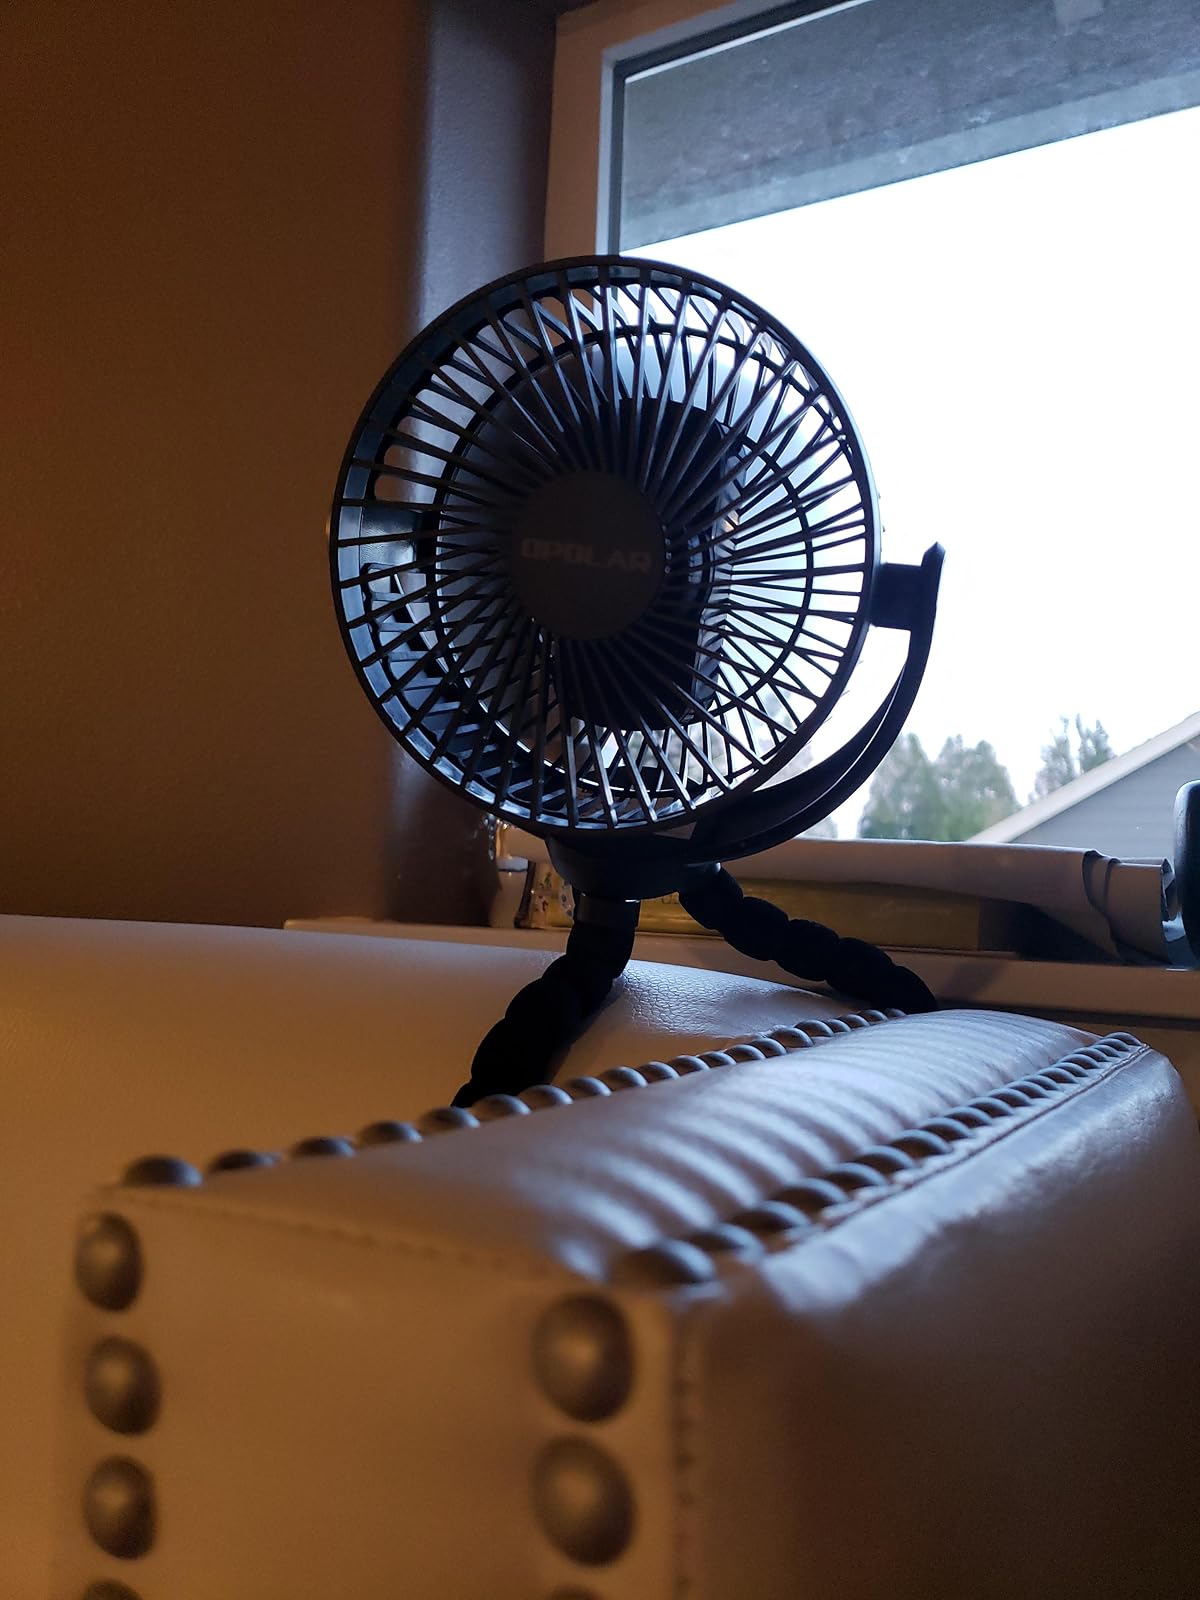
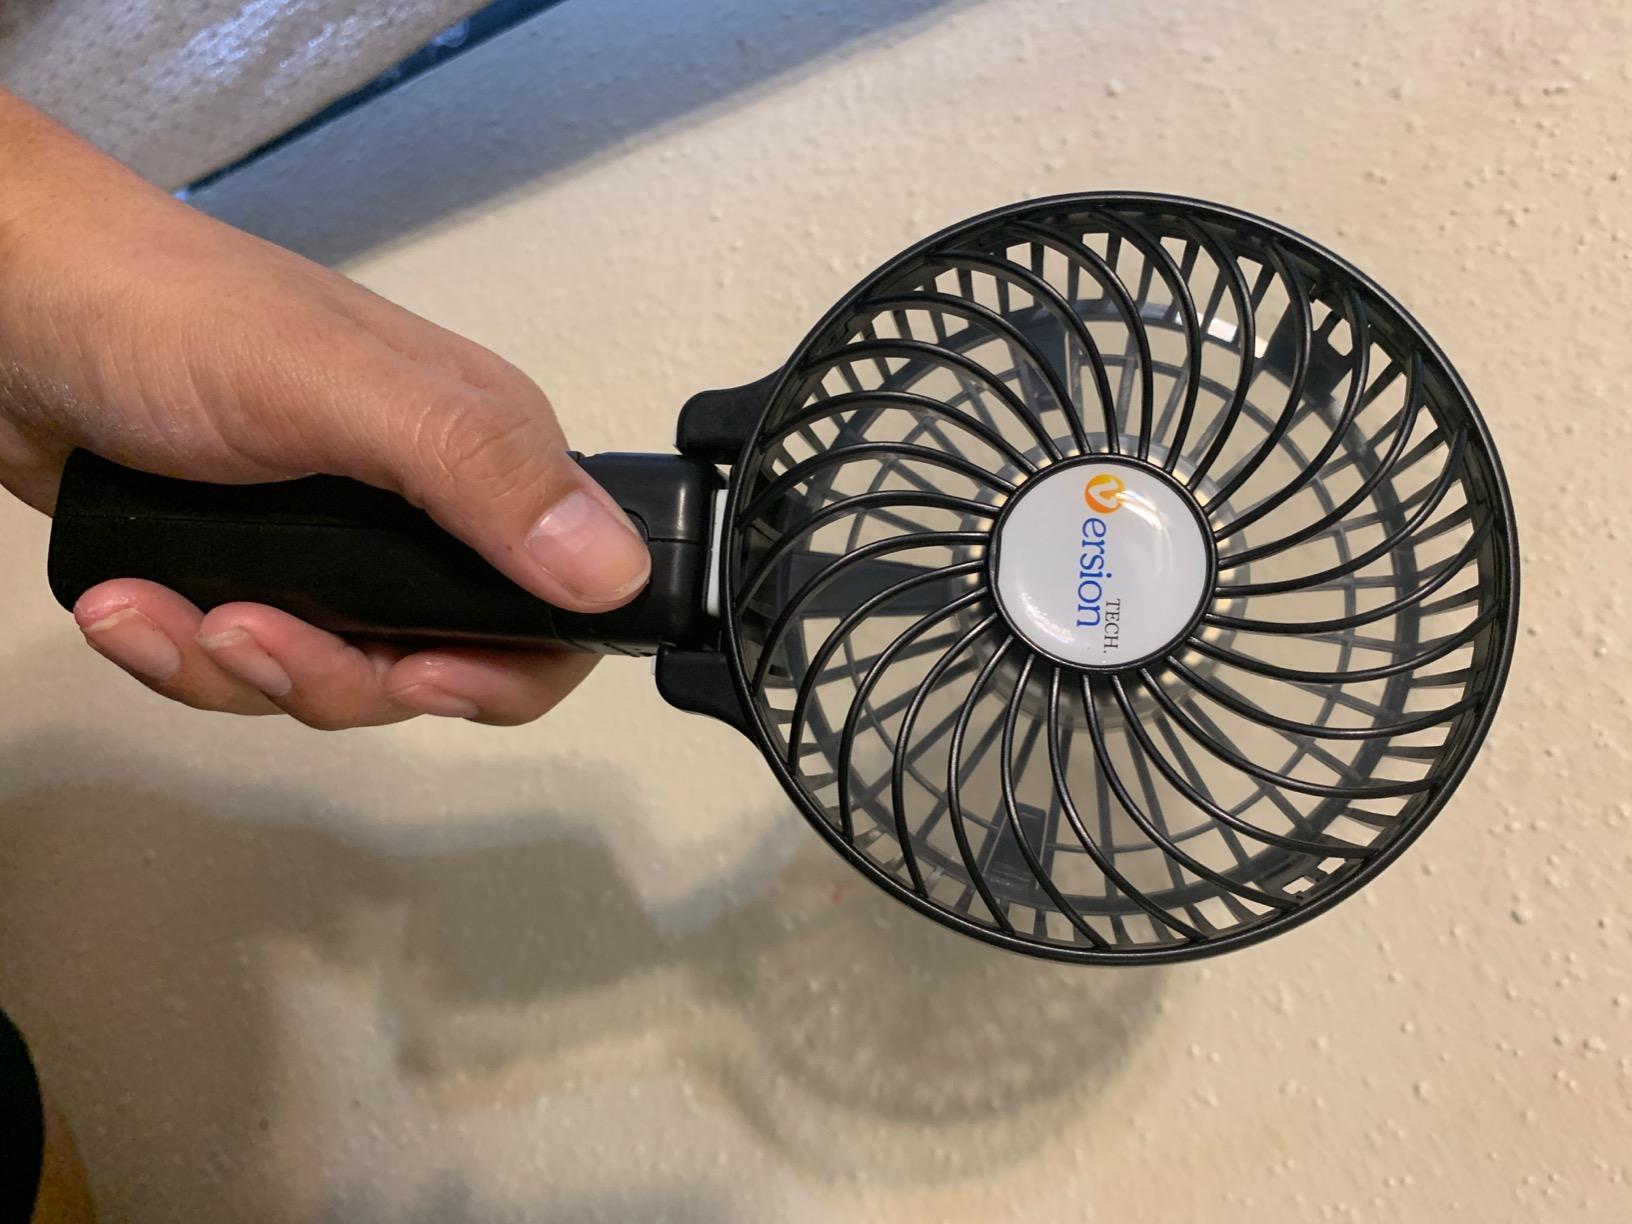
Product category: fan
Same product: no